Question: Who is washing the lamb?
Tambaya: Waye yake wanke ɗan tunkiyan?
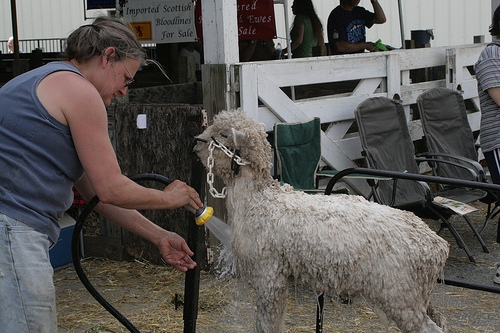
Answer: A woman.
Amsa: Mata.